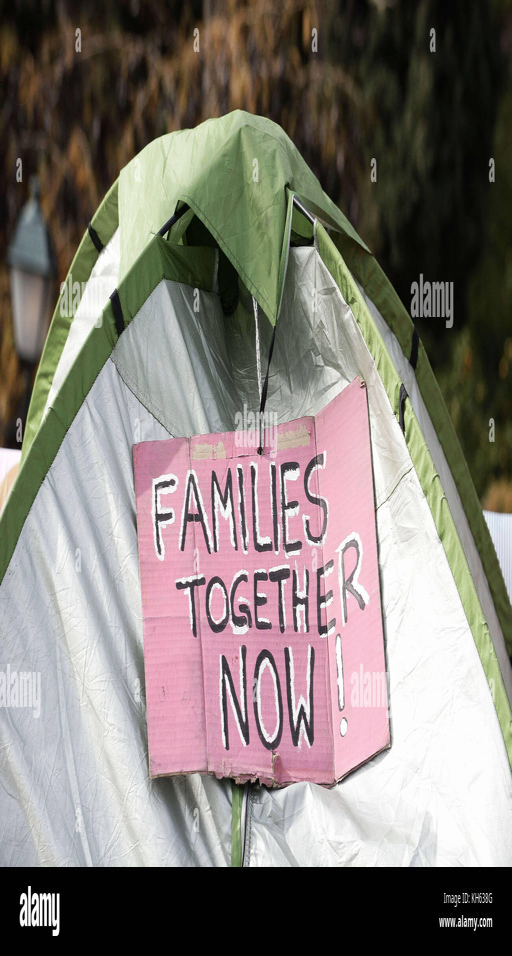
a sign being displayed outside on of the tents reads families together